Church of St Mary, Stoke St Mary

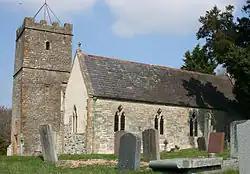

The Anglican Church of St Mary in Stoke St Mary, Somerset, England was built in the 13th century. It is a Grade II* listed building.